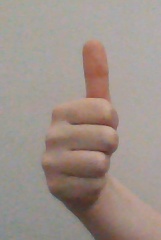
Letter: aleff